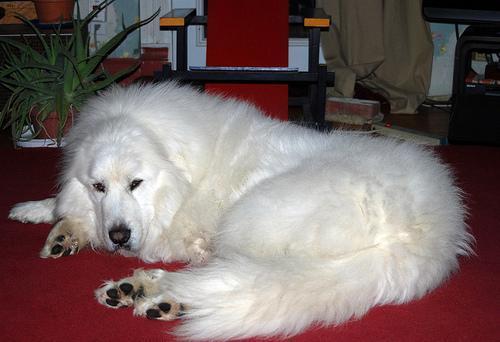
great pyrenees